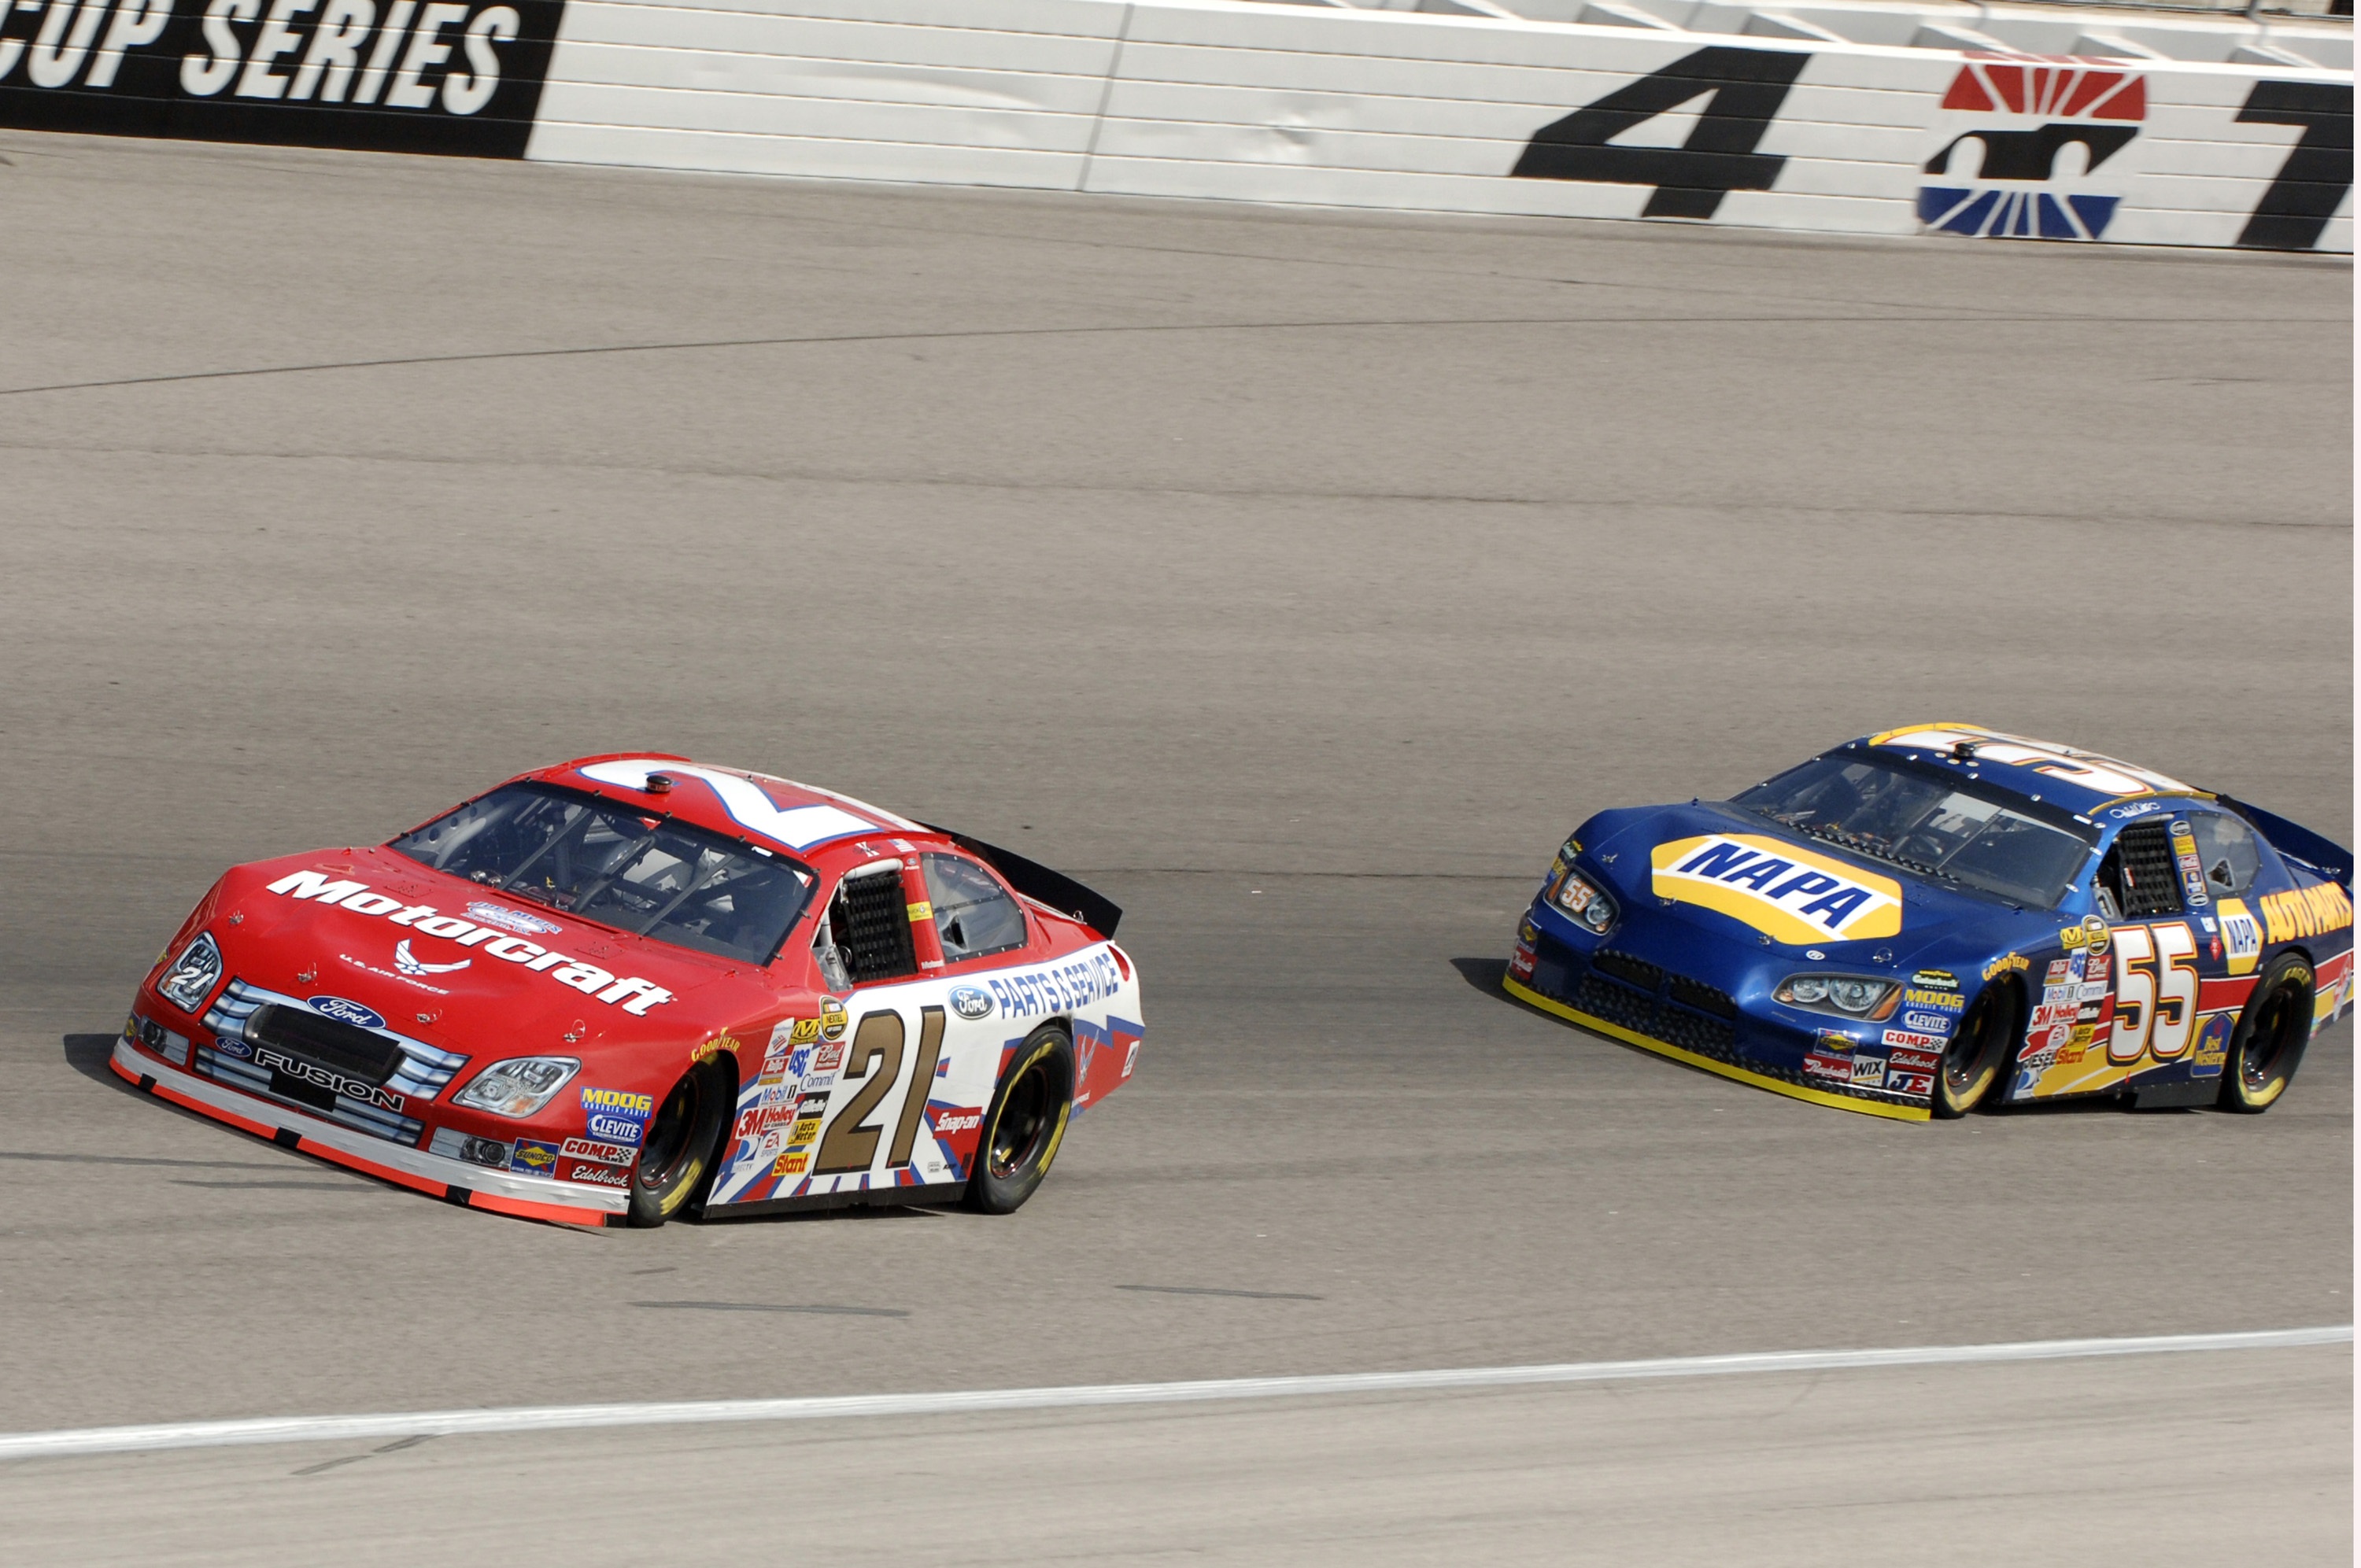
structure, track, sport, car, driving, vehicle, speed, sports car, speedway, race car, race, supercar, team, sports, racing, race track, fast, motorsports, driver, racer, motorsport, nascar, land vehicle, touring car, auto racing, motor sports, automobile make, automotive design, luxury vehicle, sport venue, performance car, stock car racing, rallycross, touring car racing